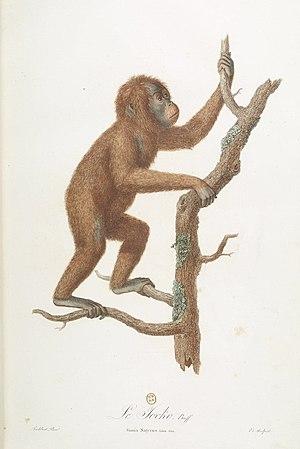
Le naturaliste suédois Carl von Linné a fondé les bases du système moderne de la nomenclature binominale. En 1758, dans la dixième édition de son « Système de la nature », il introduit l'ordre des primates, qui comprend quatre genres : Homo, Simia, Lemur et Vespertilio.
Le Jocko est un singe décrit par le comte de Buffon dans le quatorzième volume de son Histoire naturelle publié en 1766. Il y est présenté, aux côtés du « Pongo », comme un orang-outan. Sa description correspond en réalité à celle d'un chimpanzé rapporté en France en 1740 et mort l'année suivante à Londres, et dont la dépouille naturalisée et le squelette étaient conservés au Cabinet du roi du Jardin des plantes de Paris.